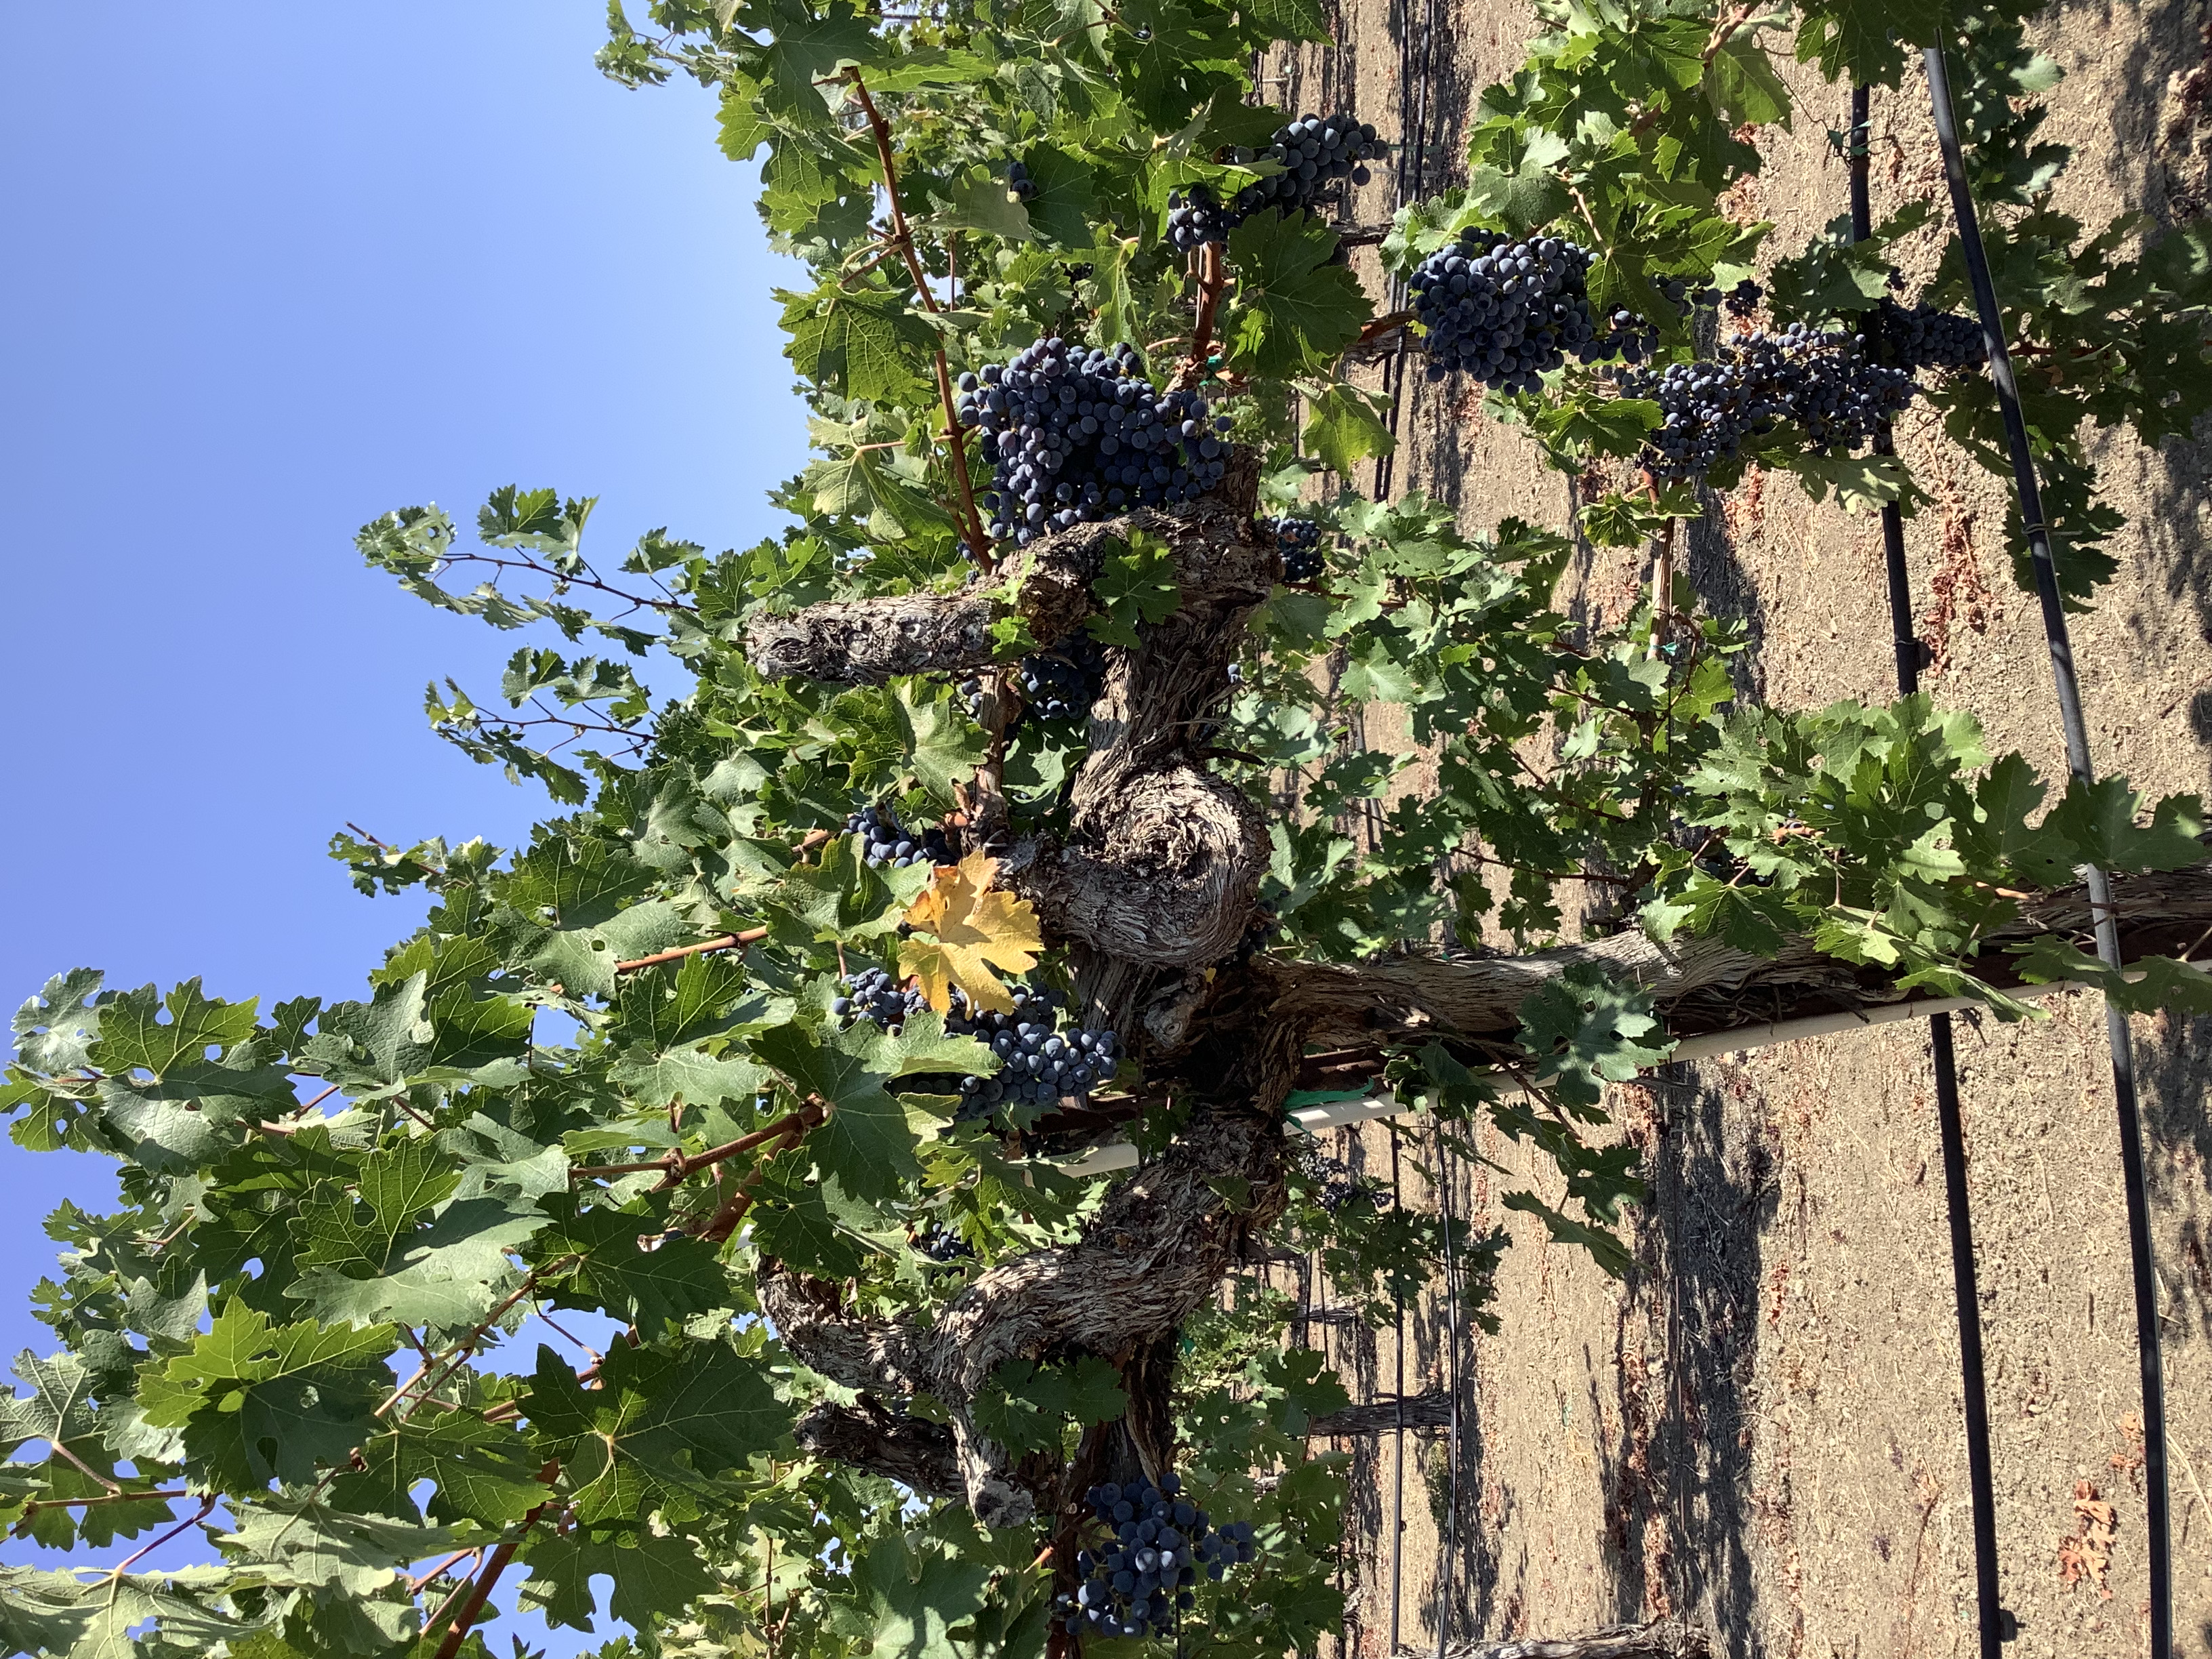
Label: No Virus